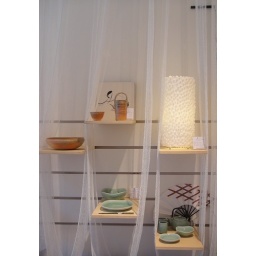
Suzusan shibory and Kosen table ware. a sake pot and big bowl made by Kojima Osamu-san in Yakishime style